Cakung railway station

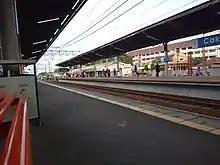
The old building and platform of Cakung Station (2016)

Initially, the station had four railway lines with lines 2 and 3 being straight tracks. After the Jatinegara–Cakung quadruple-track railway section was officially operated in 2019, the number of lines has increased to six with lines 5 and 6 being new straight tracks specifically for non-KRL trains. Lines 5 and 6 are equipped with a quadruple-track railway end switch on the east side of the station embankment. Then, after the Cakung–Bekasi quadruple-track railway section was officially operated on mid-December 2022, the railroad switch was completely dismantled so that now the two lines are straight lines without being connected with railroad switch at all.